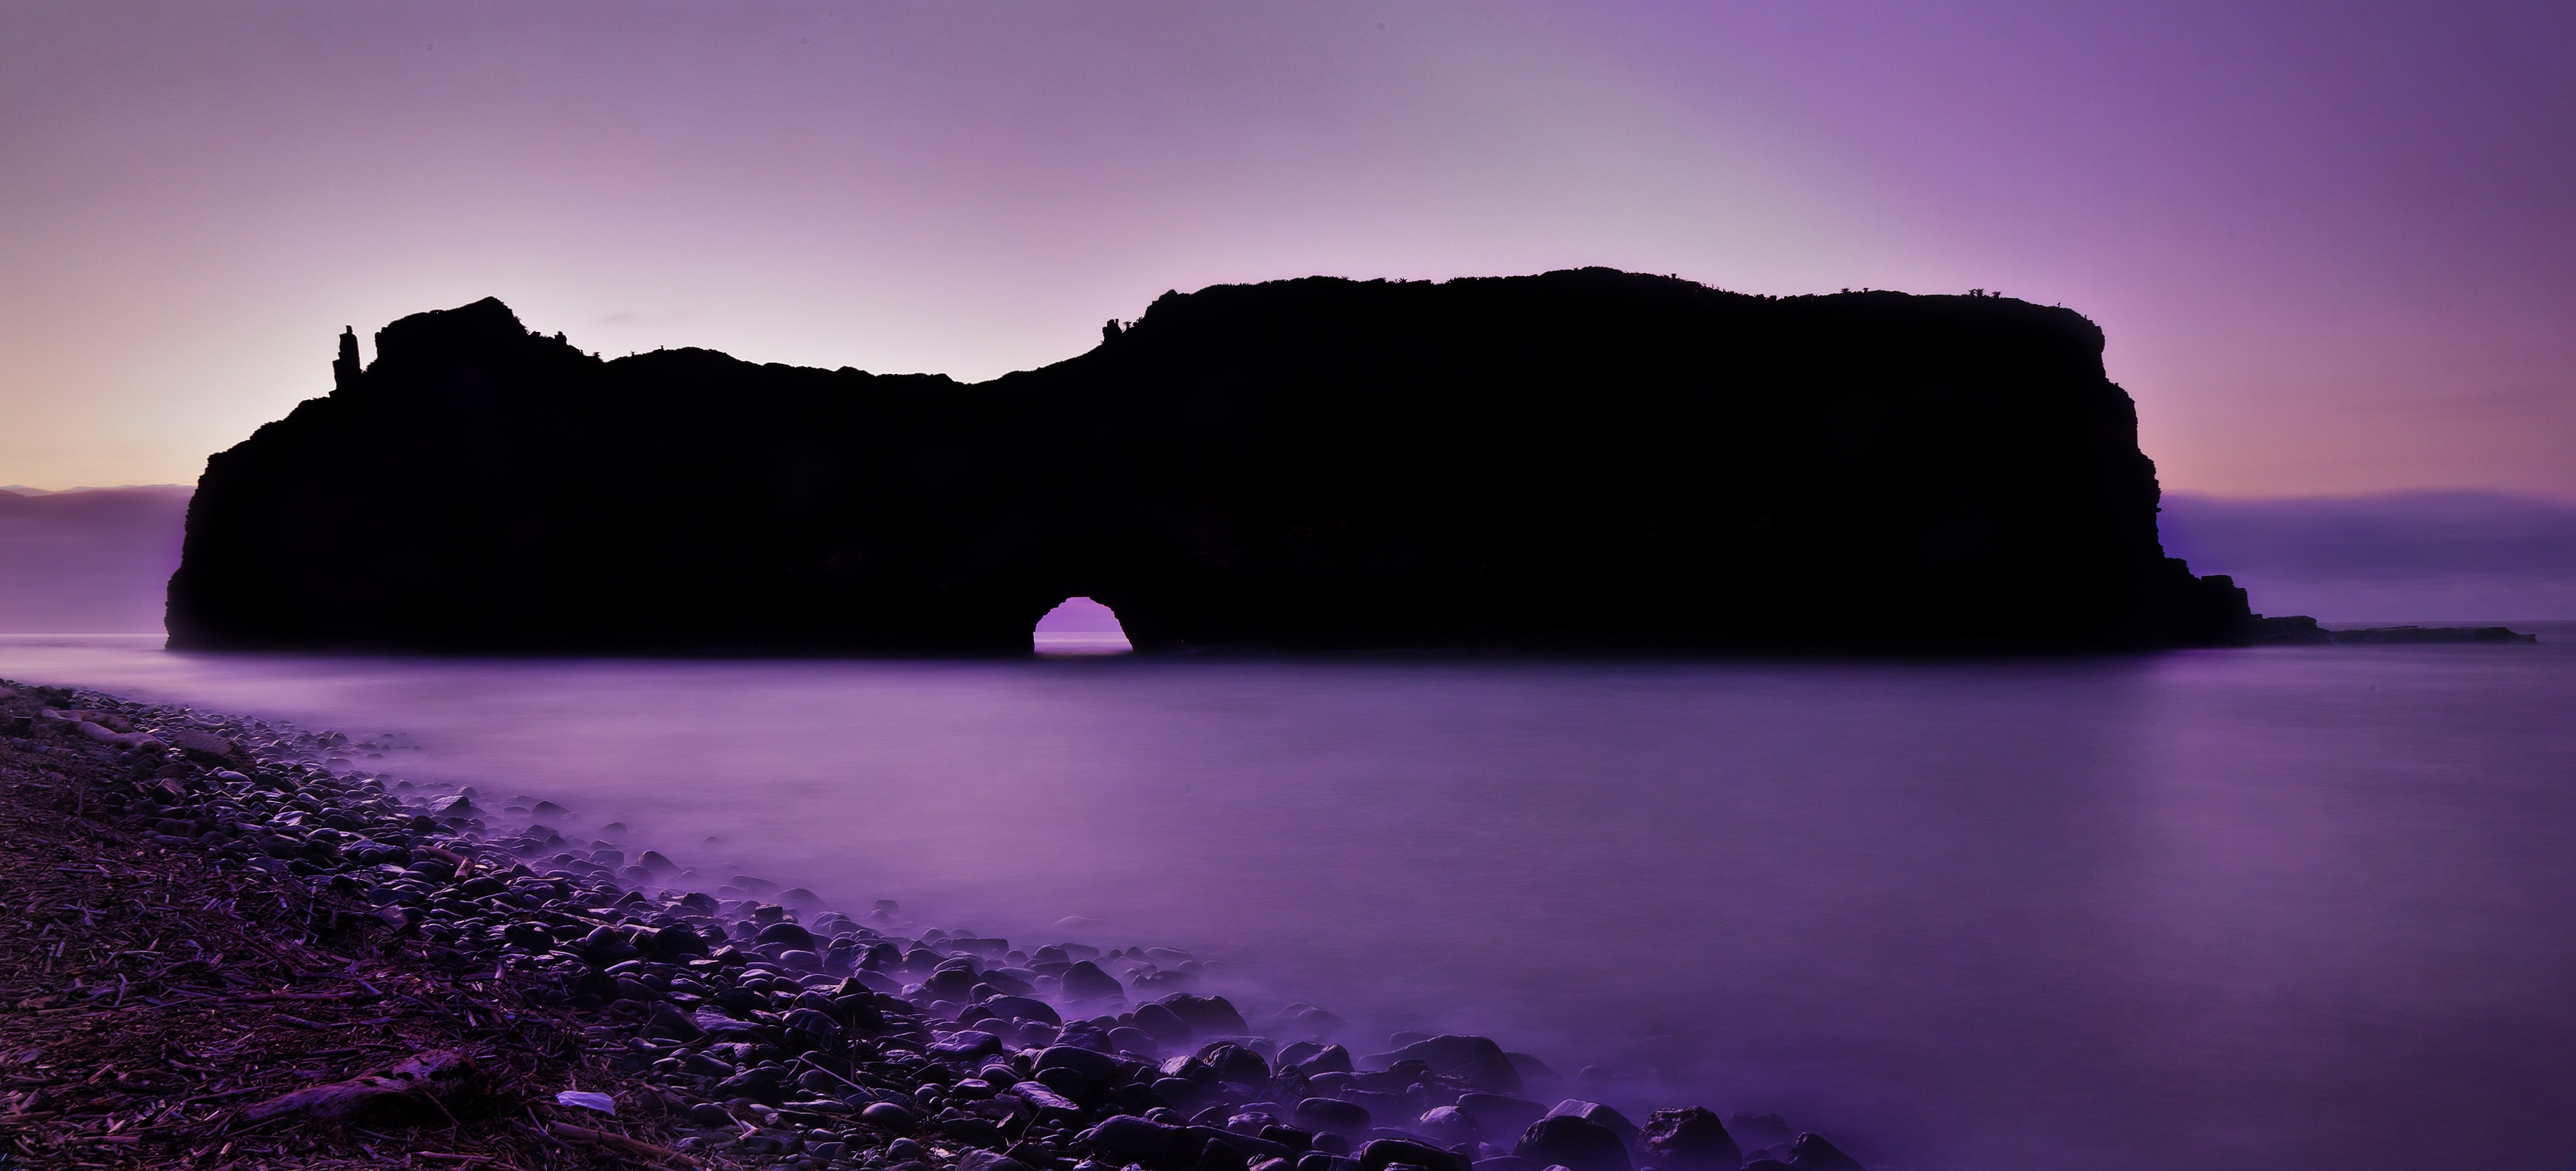
sea, coast, nature, rock, ocean, horizon, mountain, light, cloud, sky, sunrise, sunset, night, morning, wave, dawn, dusk, evening, reflection, bay, darkness, terrain, moonlight, south africa, purple sky, atmospheric phenomenon, coffee bay, hole in the wall